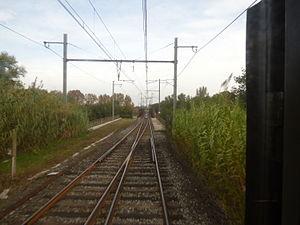
L'imbrication des voies permettant de franchir le Tech près d'Elne (66).
La ligne de Narbonne à Port-Bou (frontière) est une ligne de chemin de fer électrifiée, à écartement standard et à double voie longue de 107 kilomètres, située en quasi-totalité en France, en région Occitanie.